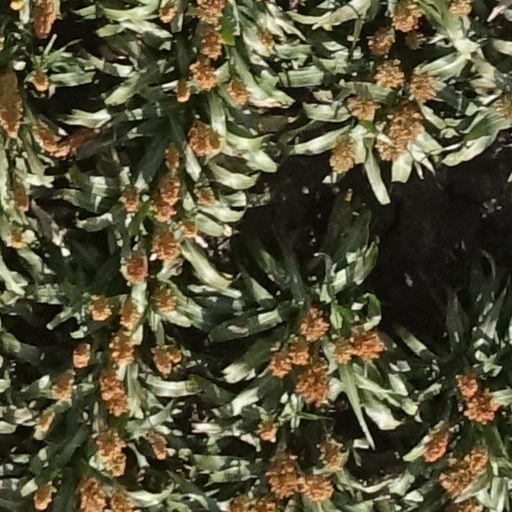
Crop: sorghum